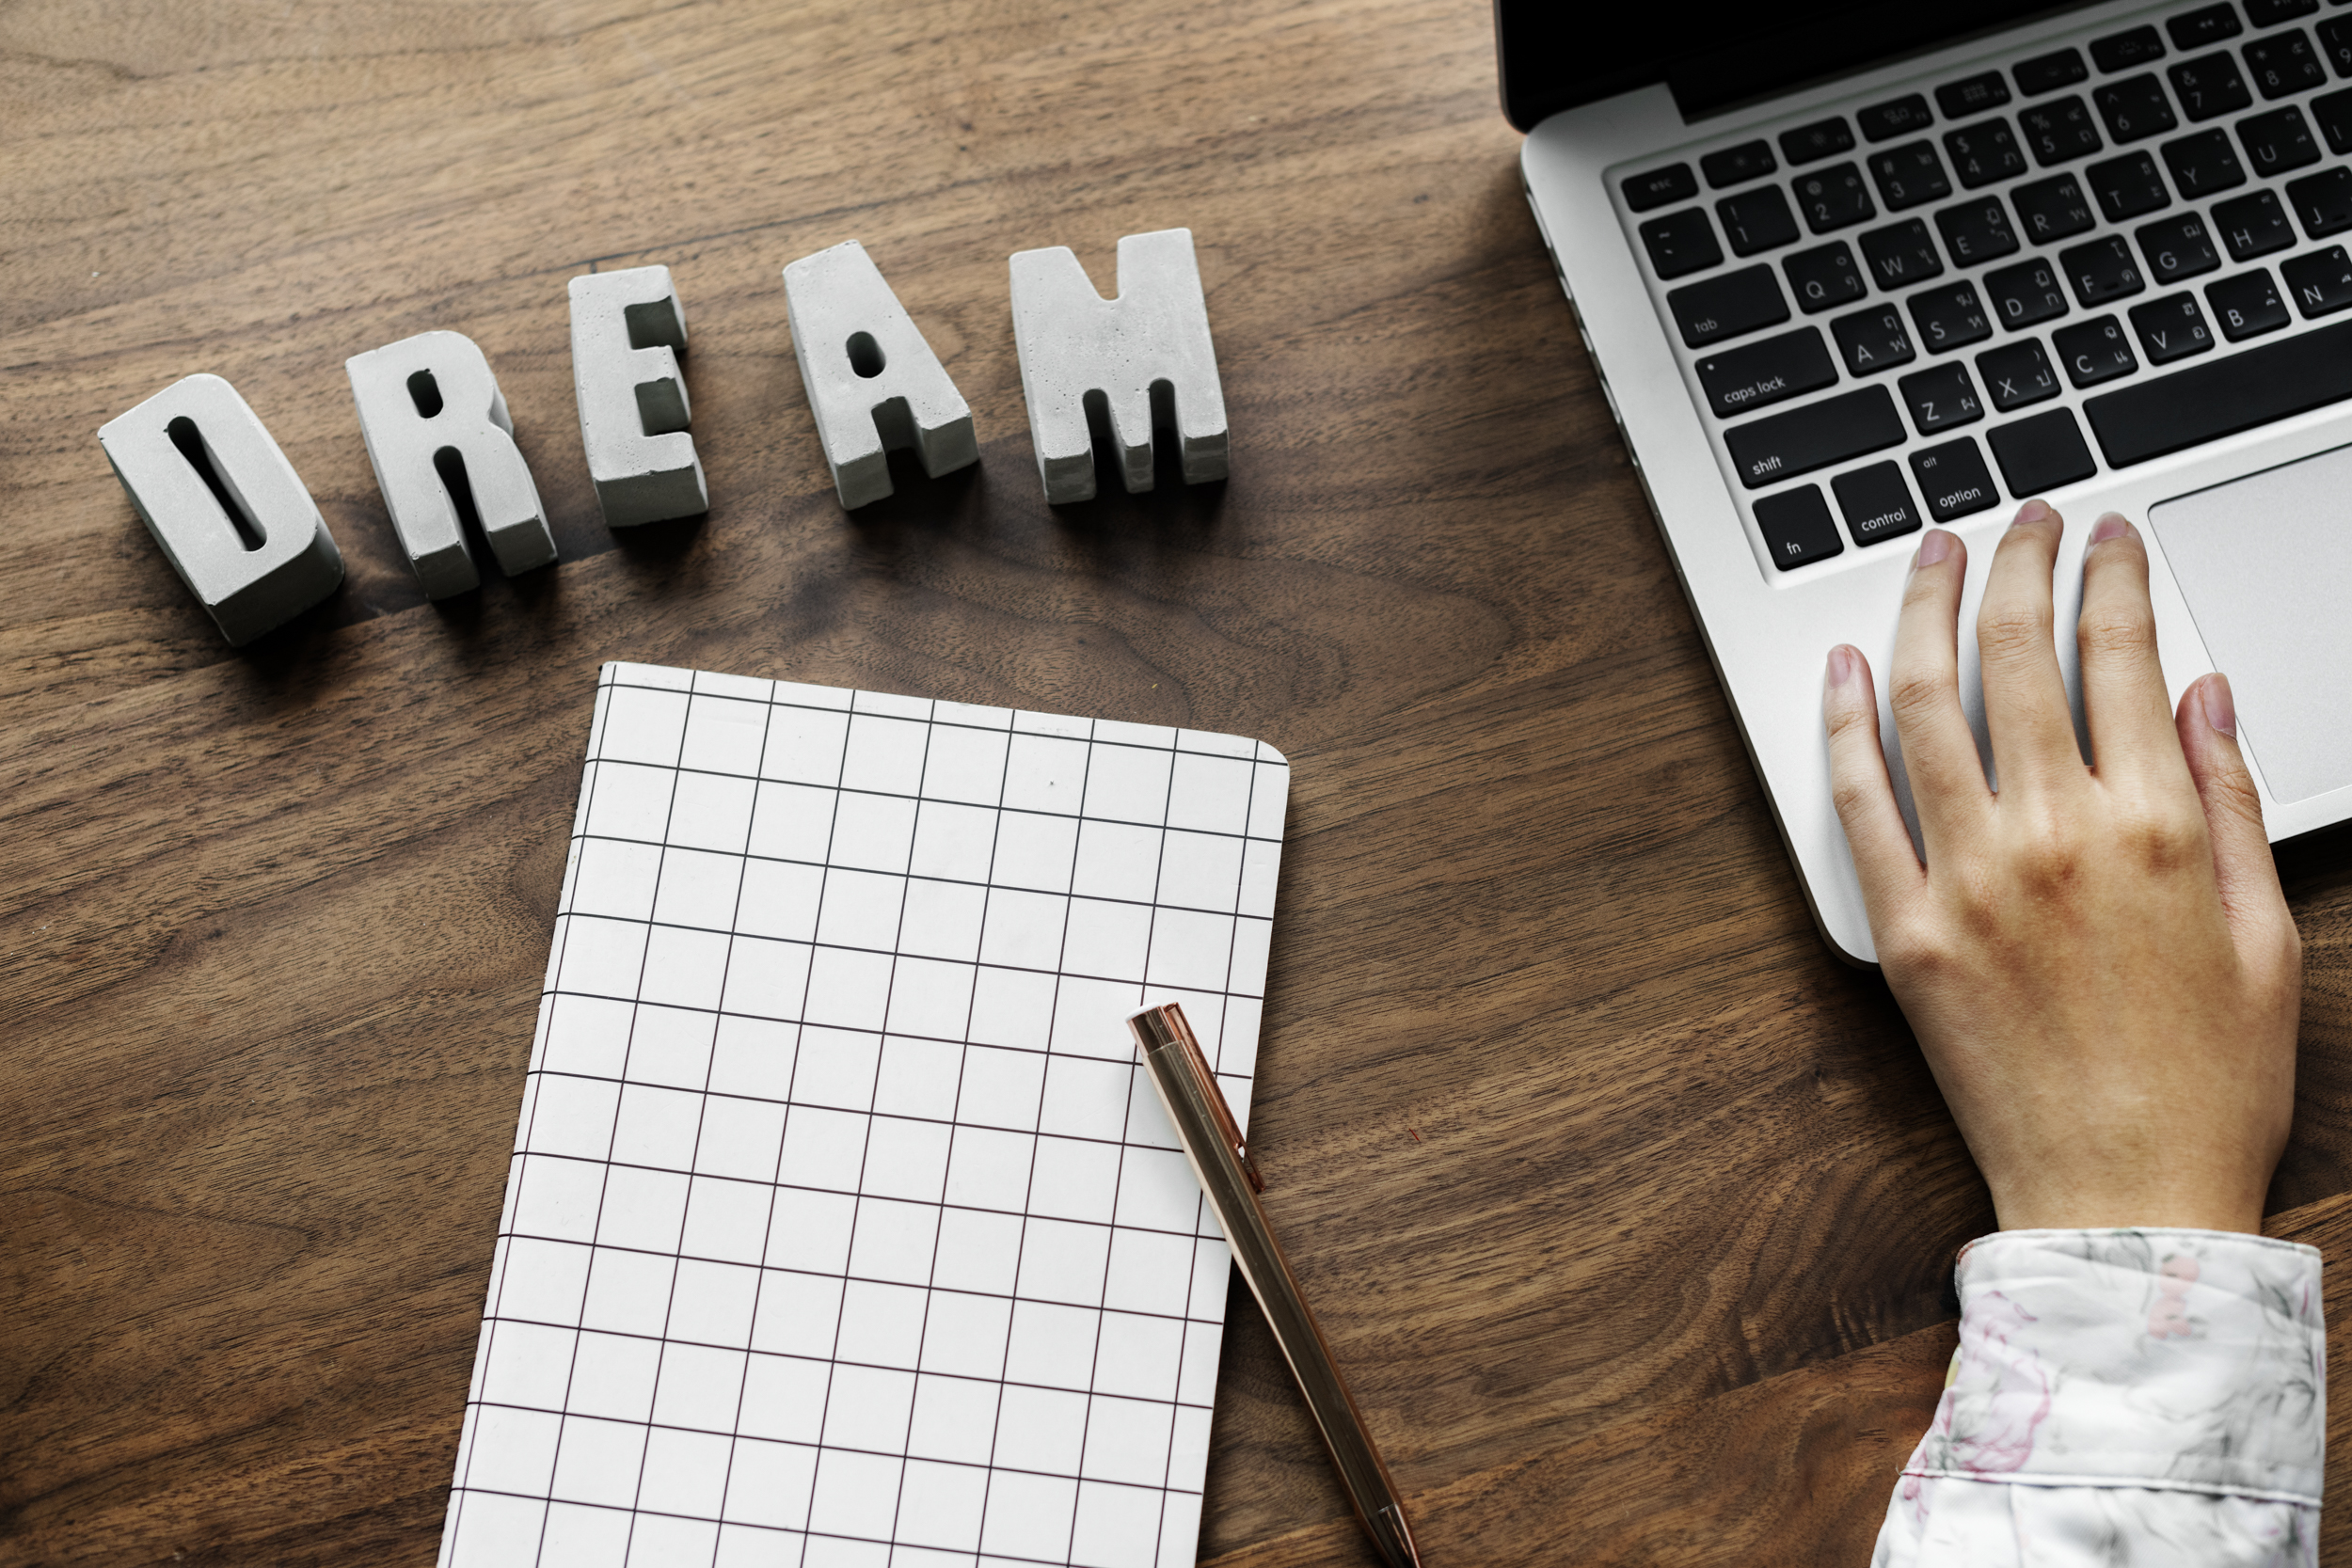
finger, hand, crossword, tile, toy, flooring, games, font, technology, computer keyboard, play, floor